Electronic musical instrument

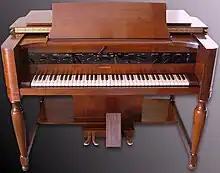
Hammond Novachord (1939)

In 1929 Laurens Hammond established his company for the manufacture of electronic instruments. He went on to produce the Hammond organ, which was based on the principles of the Telharmonium, along with other developments including early reverberation units. The Hammond organ is an electromechanical instrument, as it used both mechanical elements and electronic parts. A Hammond organ used spinning metal tonewheels to produce different sounds. A magnetic pickup similar in design to the pickups in an electric guitar is used to transmit the pitches in the tonewheels to an amplifier and speaker enclosure. While the Hammond organ was designed to be a lower-cost alternative to a pipe organ for church music, musicians soon discovered that the Hammond was an excellent instrument for blues and jazz; indeed, an entire genre of music developed built around this instrument, known as the organ trio (typically Hammond organ, drums, and a third instrument, either saxophone or guitar).